Carole Shelley

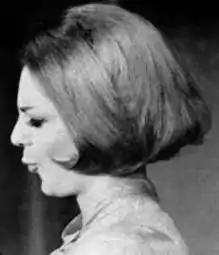
Shelley as Gwendolyn Pigeon in "The Odd Couple", 1965

Carole Augusta Shelley (16 August 1939 – 31 August 2018) was an English actress who made her career in the United States and United Kingdom. Her many stage roles included originating the roles of Gwendolyn Pigeon in "The Odd Couple" and Madame Morrible in "Wicked". She won the Tony Award for Best Actress in a Play for her performance in "The Elephant Man" (1979) and received additional nominations for her work on "Absurd Person Singular" (1975), "Stepping Out" (1987), and "Billy